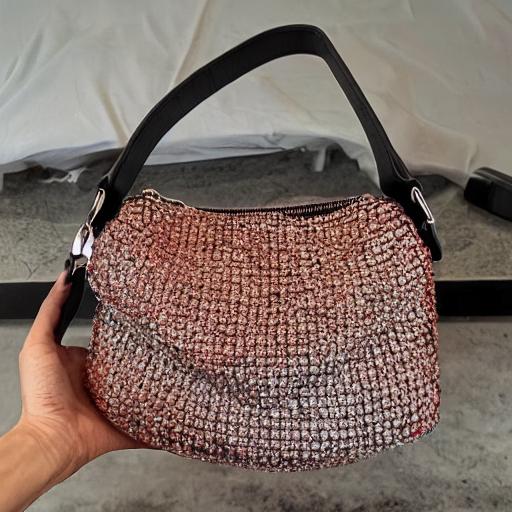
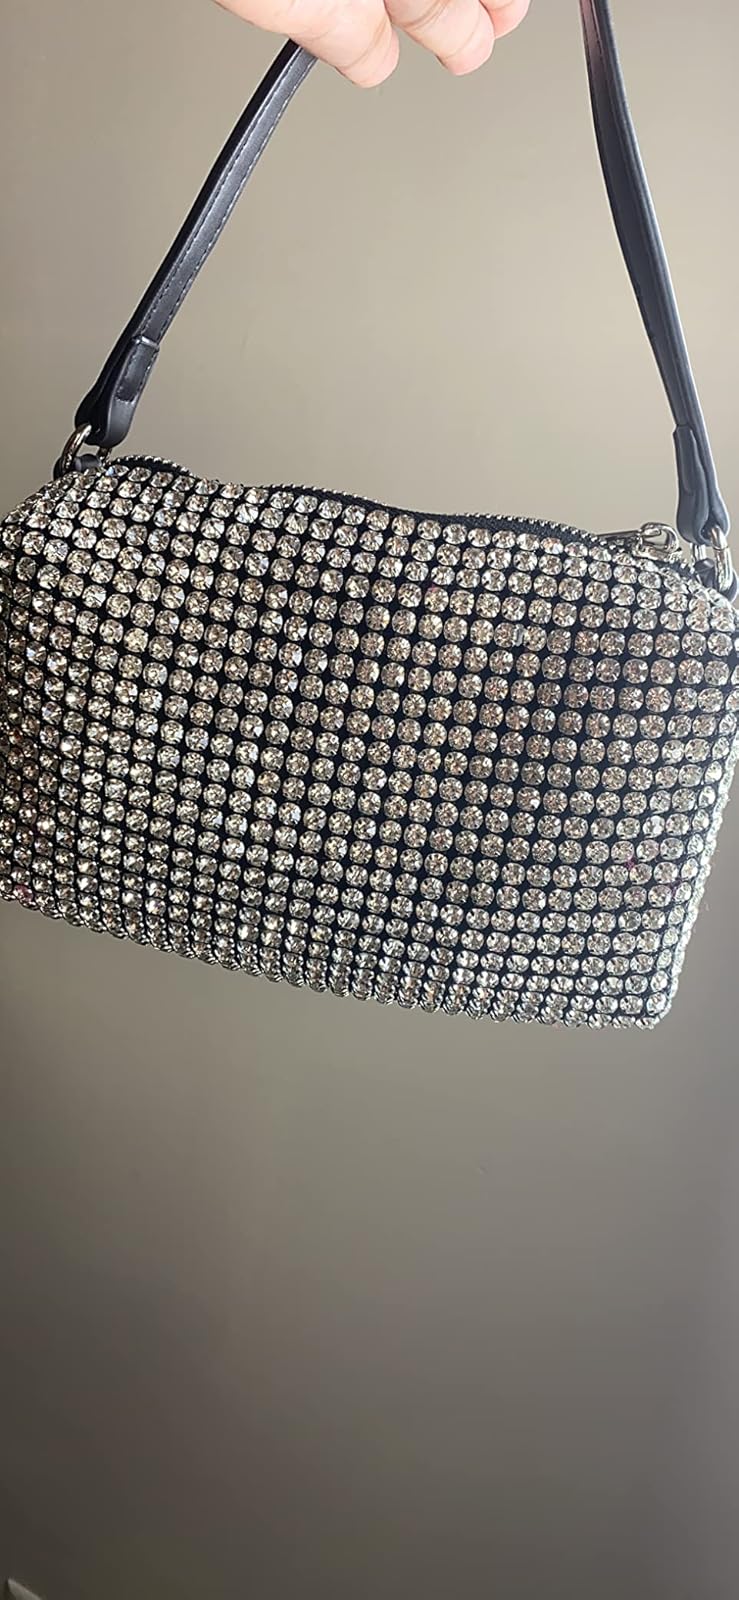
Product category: accessories_handbag
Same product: no